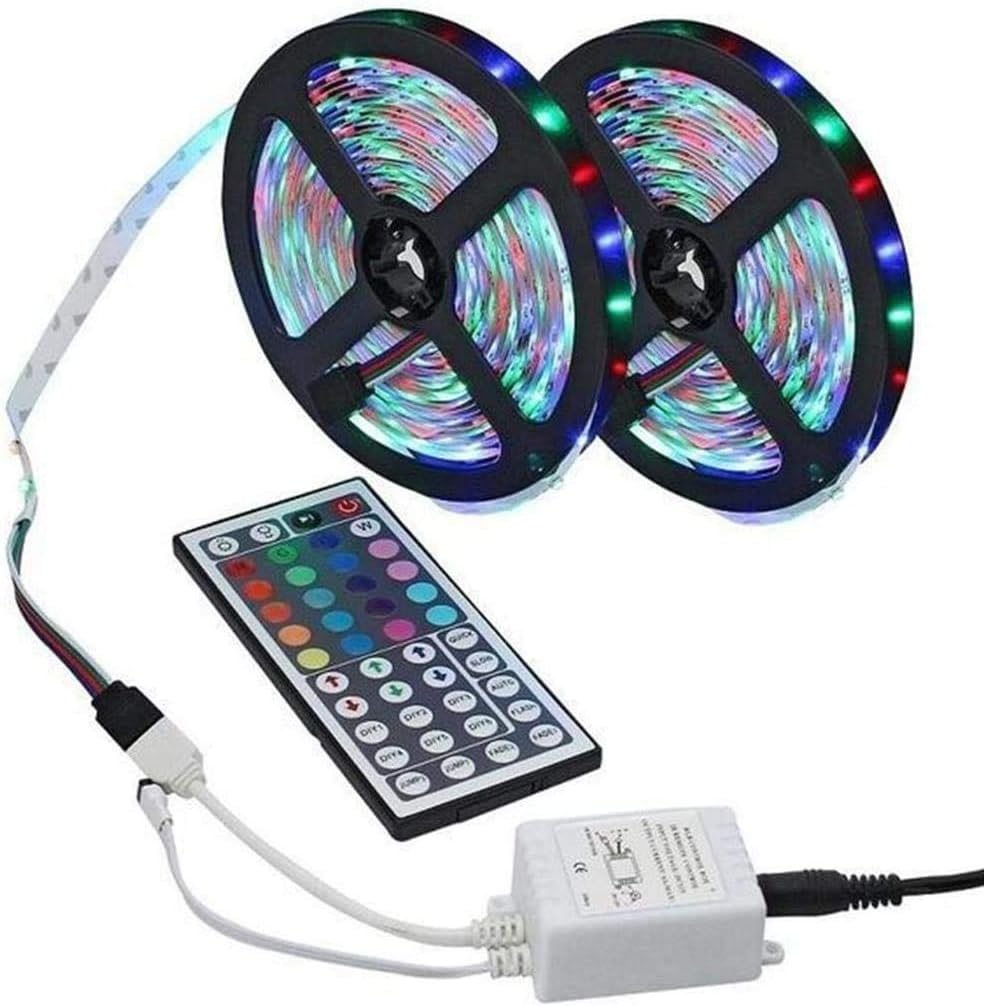
Kimbar LED Under Cabinet Dimmable Lighting Kit Closet Kitchen Counter Vanity Mirror DIY Lights Kit for Makeup Dressing Table Feeding Night Baby Bedside Lamp
Category: Tools & Home Improvement
Color:Warm White Note： Clean the surface of the closet or kitchen before you want to stick !!! Specification: Length:10ft Emitting Color:Warm white Color temparature:3000K~3500K Protection: Water-Resistant & Drop-Resistant Wattage:20w Working Voltage: DC 12V LED Quantity: 60pcs 2835leds Beaming angle: 160 ° Flexible to Use, good encircle and decrate any shape of Under Cabinet Lights: 20x3leds modes light in serial ,with 0.3FT extension wire each 3leds , good encircle and decrate any shape of Under Cabinet Lights , you also can cut and shorter them,to meet your different lighting needs. Package included: 1 x10ft 60led lights 1 x 3A power adapter 1 x Touch sensor brightness Dimmer
Features: 【High Brightness and Soft Glow】 A DIY LED Lighting Kit including 60 LED (20*3LED) lighting fixture strip provide high brightness 3,000K white light. The professional soft and adjustable light is very suitable for use. | 【Brightness Adjustment】This LED vanity light comes with a dimmer switch which can adjust the brightness or turn on/off at any time. You can control the brightness by long press switch. | 【Fits Any Shape 】The wired gaps between lights make it easy to customize your fit. The cabinet lights can be used as desk/bookshelf light , kitchen cabinet light ,wardrobe light ,shoes cabinet light ,display counter light , showcase light , closet light , counter light , jewelry case light , Living room light , Bathroom mirror-front lighting ,Cosmetic Mirror/Vanity Mirror light ,etc.. The LED strip light approx total length:10ft/300cm. Power cord length: 4.5ft/140cm . | 【Easy Installation】Super-easy 3M double-sided tape. clean the surface of the Cabinet, peel the 3M tape, stick to the surface and plug the power adapter, and done | 【Safe To Use】 DC12V safe voltage, which is safe to touch.Extremely low heat. Slim, compact and flexible PCB strip.Long life span more than 50,000 hours.Environmental protection and save your money